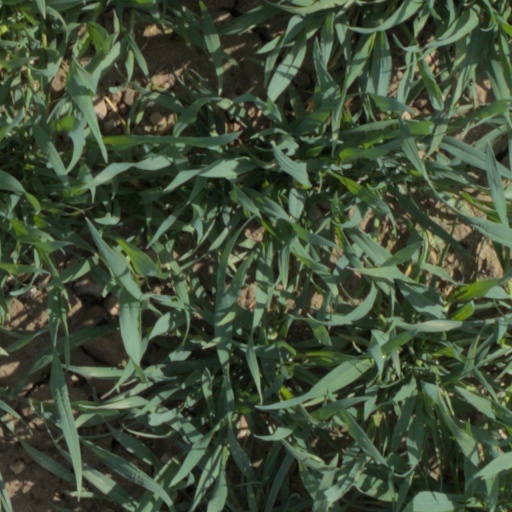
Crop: wheat